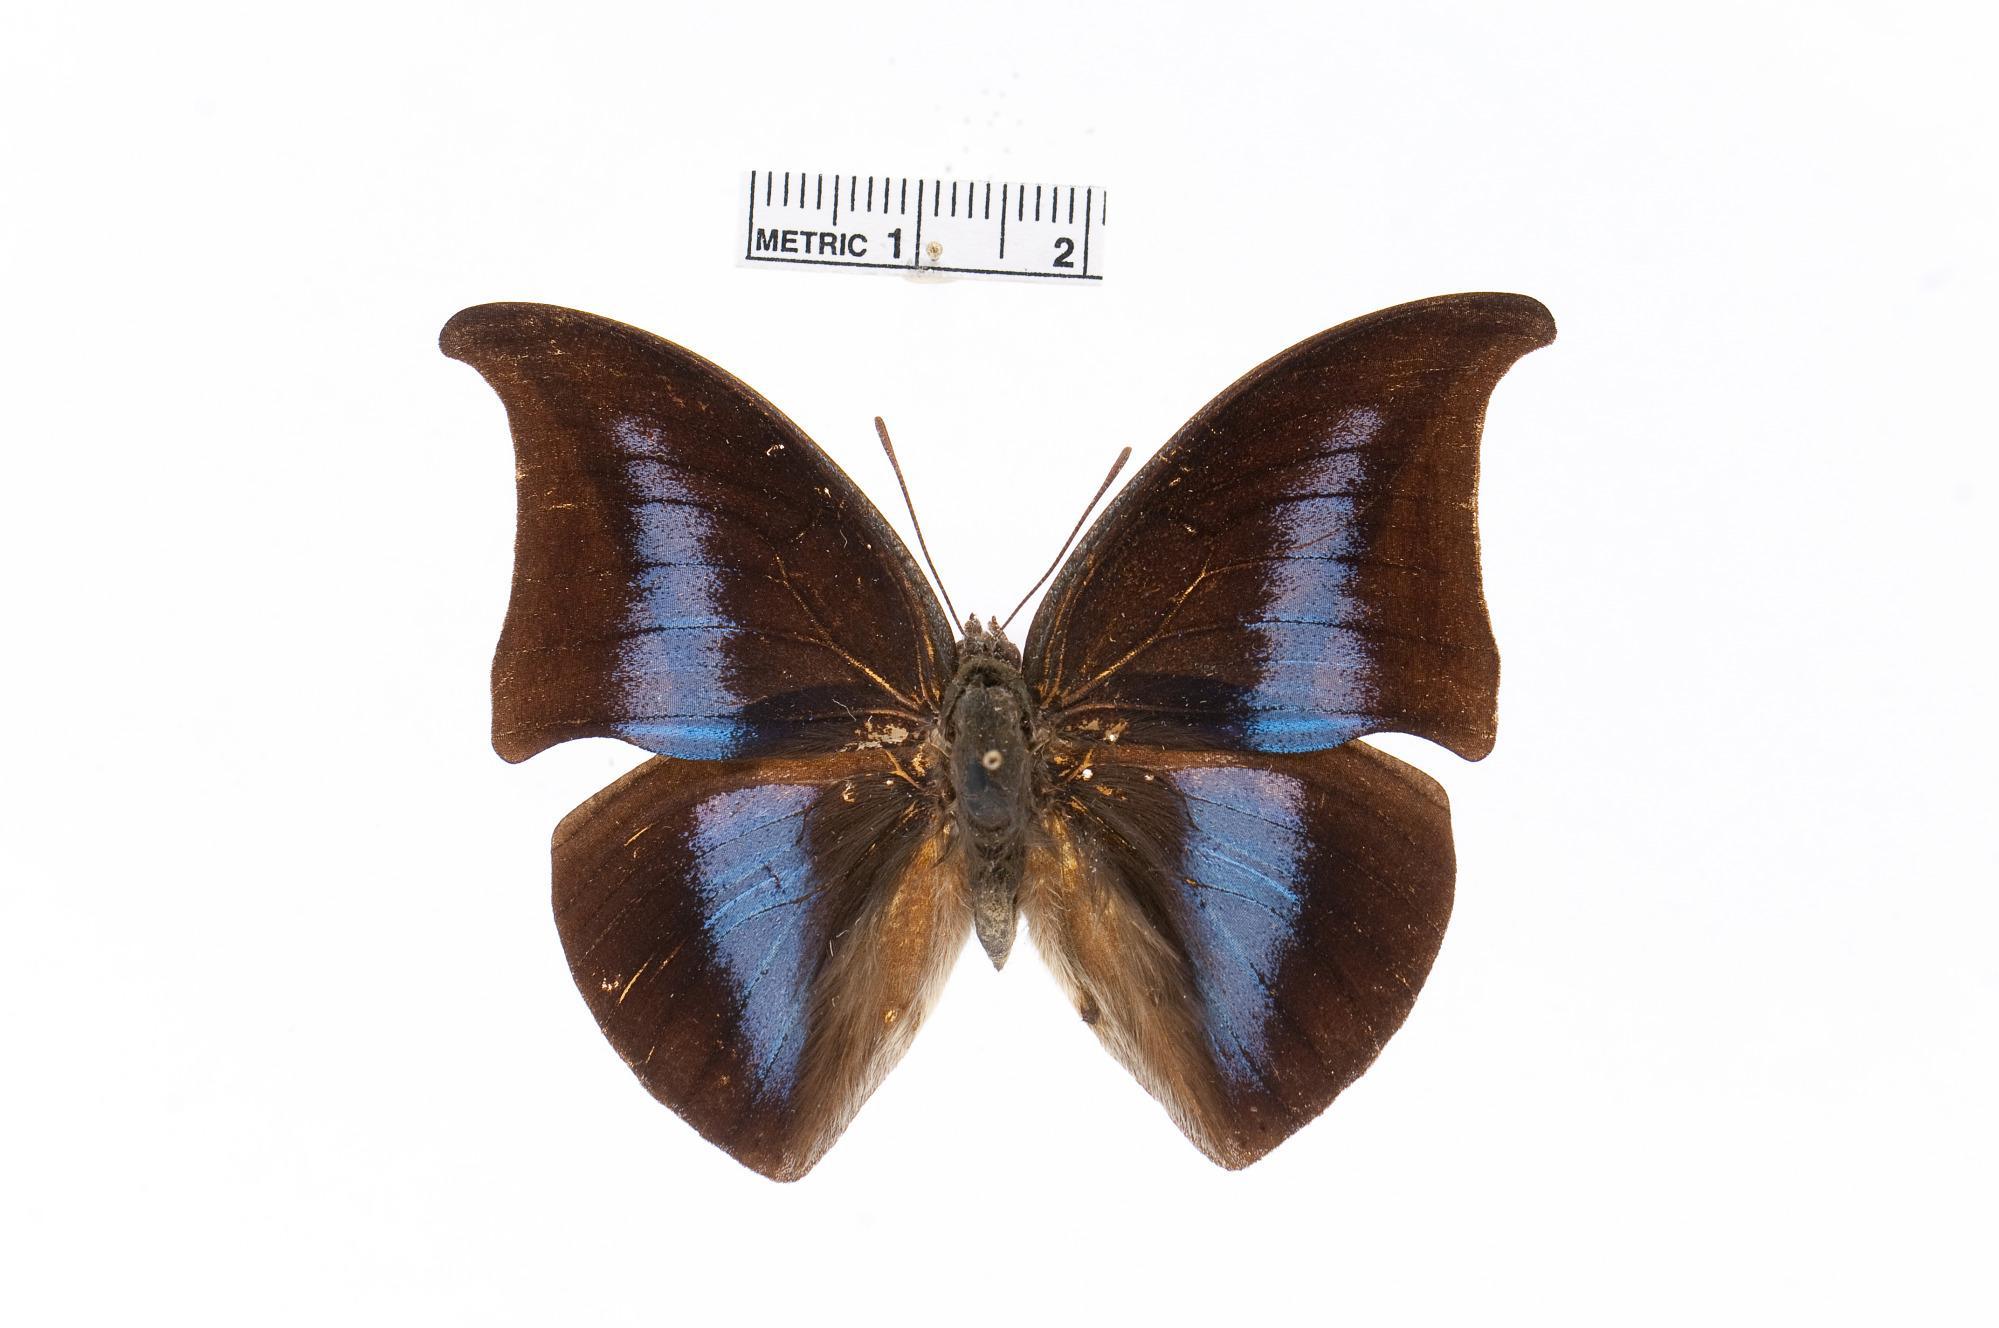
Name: Memphis falcata
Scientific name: Memphis falcata (Hopffer, 1874)
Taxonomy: Animalia, Arthropoda, Insecta, Lepidoptera, Nymphalidae, Charaxinae